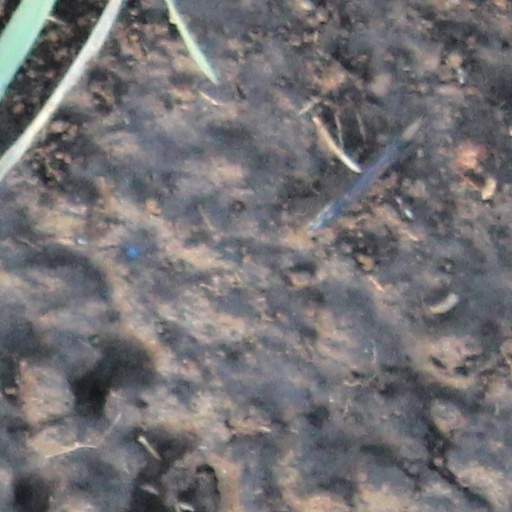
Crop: wheat